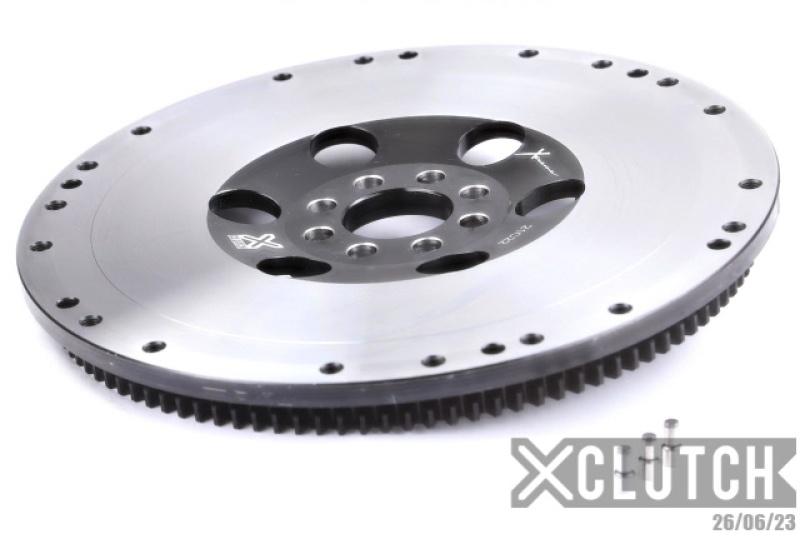
XClutch 90-98 Nissan Pulsar Gti-R 2.0L Chromoly Flywheel
XClutch flywheels are designed and engineered to the highest standards and are available in a range of configurations for various performance applications. Utilising the highest quality materials for the ultimate in strength and weight reduction, the XClutch flywheel range has been developed to offer a wide range of options for various vehicle applications.With over 30 years of clutch engineering experience, XClutch offers an extensive range of quality engineered performance upgrades for almost any vehicle in the market. XClutch performance flywheels have been designed to meet the highest quality standards and are commonly used in both street and motorsport applications.Utilising the highest quality materials and carefully designed to ensure exceptional strength, XClutch flywheels are the flywheel of choice for many top motorsport teams and tuners from around the world. XClutch flywheels come with an integral ring gear and timing sensor ring if applicable.
Brand: XCLUTCH
Category: Vehicles & Parts > Vehicle Parts & Accessories > Motor Vehicle Parts > Motor Vehicle Transmission & Drivetrain Parts > Flywheels